Time Runner

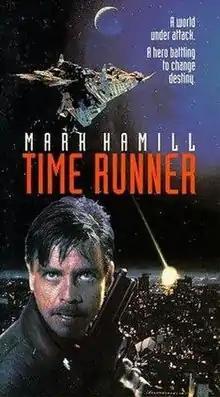
VHS cover

Time Runner is a 1993 Canadian science fiction action film directed by Michael Mazo, starring Mark Hamill, Rae Dawn Chong and Brion James. Hamill plays a 21st century soldier who is unwittingly teleported to 1992, and teams up with a scientist (Chong) to prevent an alien race from gaining an advantage in its future war against mankind.